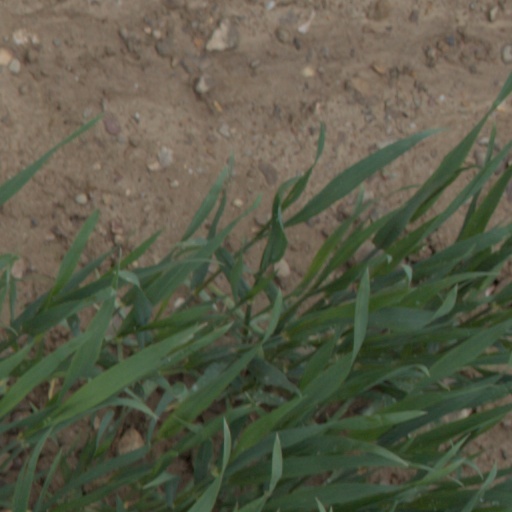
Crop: wheat